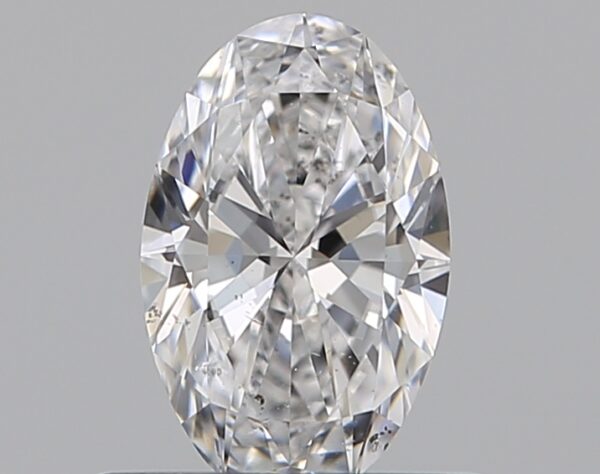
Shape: oval
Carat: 0.52
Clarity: SI1
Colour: D
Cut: EX
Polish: EX
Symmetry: VG
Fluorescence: N
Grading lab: GIA
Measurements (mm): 6.95 x 4.41 x 2.64